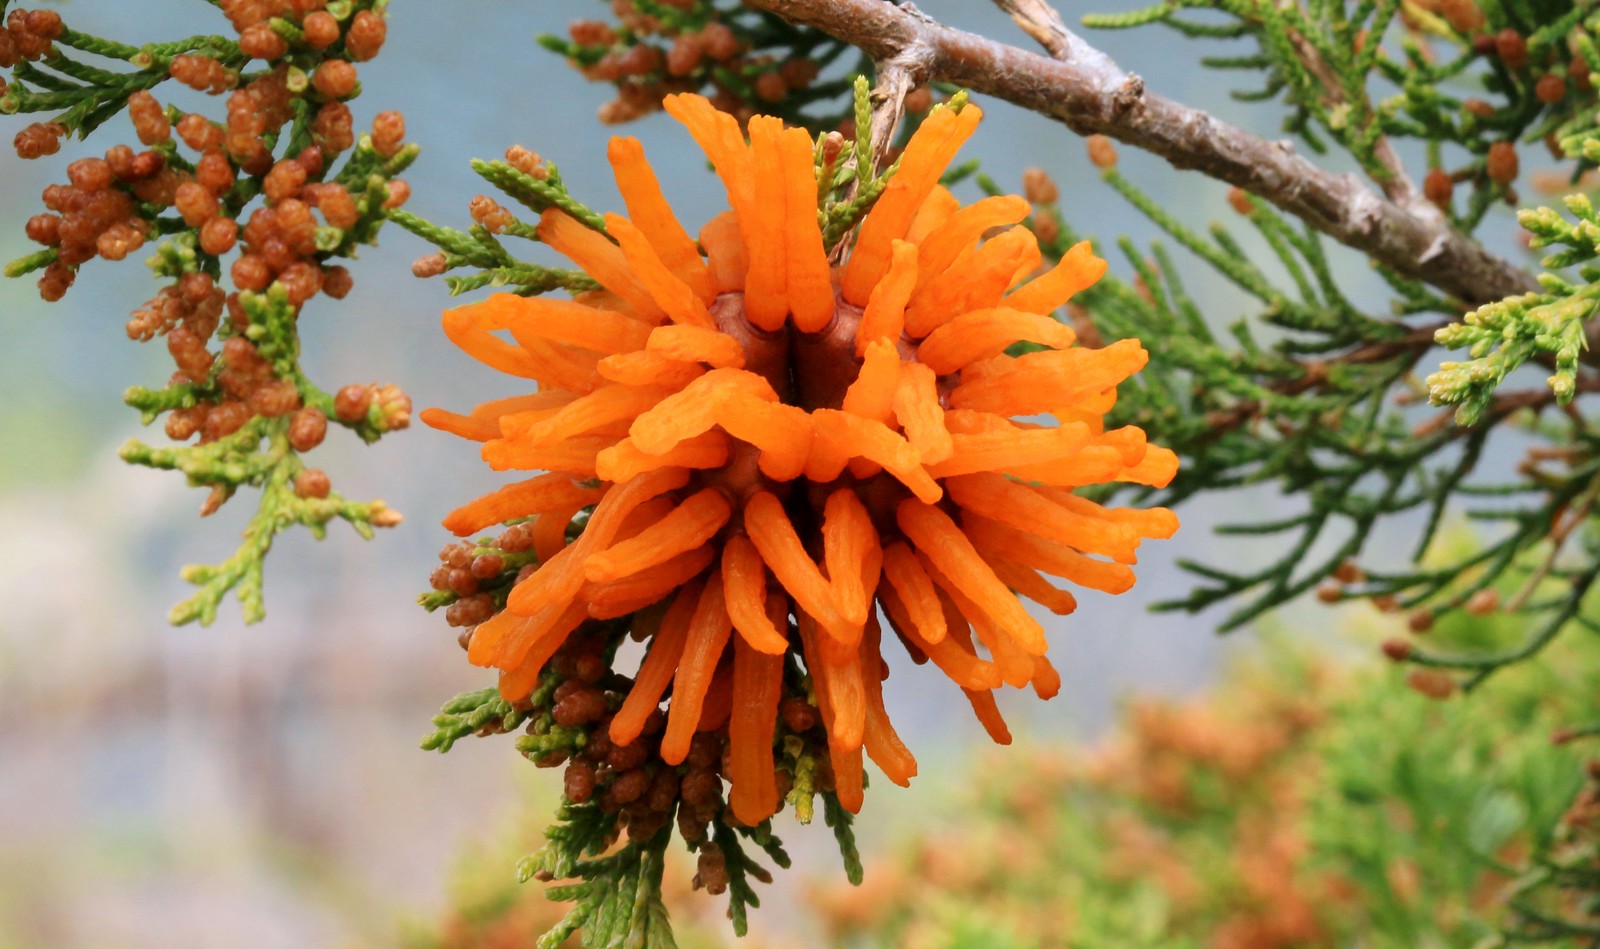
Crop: apple
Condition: rust